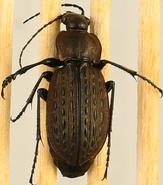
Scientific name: Carabus maeander maeander
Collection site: Chase Lake National Wildlife Refuge NEON (WOOD), plot WOOD_028